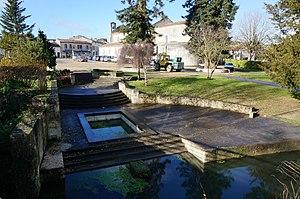
A pons en charente maritime.
La Seugne est une rivière du Sud-Ouest de la France et un affluent gauche de la Charente. Elle arrose le département de la Charente-Maritime, dans la région Nouvelle-Aquitaine. La haute vallée de la Seugne est classée en zone Natura 2000. L'état écologique de la masse d'eau est médiocre.